Vern Gosdin

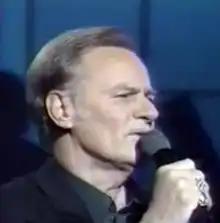
Gosdin performing on TNN, 1999

Vernon Gosdin (August 5, 1934 – April 28, 2009), known as country music's "the Voice", was an American country music singer. He had 19 top-10 solo hits on the country music charts from 1977 through 1990. Three of these hits went to number one: "I Can Tell by the Way You Dance (You're Gonna Love Me Tonight)", "Set 'Em Up Joe", and "I'm Still Crazy".